Dorothea Lieven

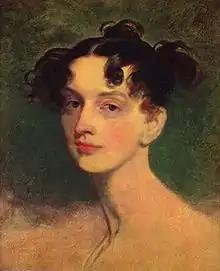
Princess von Lieven, by Sir Thomas Lawrence, circa 1813

Princess Katharina Alexandra Dorothea von Lieven (tr. ), née Freiin von Benckendorff, 17 December 1785 – 27 January 1857), was a Baltic German noblewoman and the wife of Prince Christoph Heinrich von Lieven, who served as the Russian ambassador to London between 1812 and 1834. She became an influential figure among many of the diplomatic, political, and social circles of 19th-century Europe.